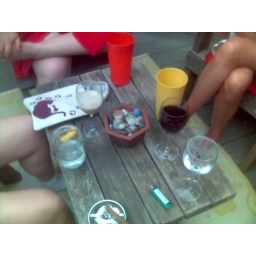
girls having drinks around the table by the hot tub